Bucking horse

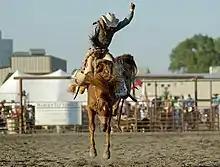
Cowboy riding a saddlebronc

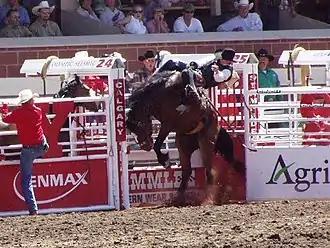
Bareback bronc at a rodeo

A bucking horse is any breed of horse, male or female, with a propensity to buck. They have been, and still are, referred to by various names, including bronco, broncho, and roughstock.